Nord-Pas-de-Calais

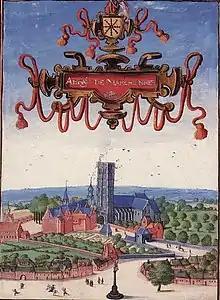
Marchiennes Abbey was founded around 630.

During the Gallic War in 56 BC, Julius Caesar expanded his conquests toward the North Sea after defeating the Atrebates and Nervians at the Battle of Sabis. The Belgians, a collective of various tribes such as the Menapiens, Morins, Atrébates, and Nervians, had settled in the region between the 5th and 1st centuries BC. These tribes, described by Caesar, were not homogeneous and occupied different parts of the land. Settlements were mainly hamlets around farms, with few fortified camps like Etrun. The Roman invasion began in 57 BC, leading to significant battles, including a decisive one on the banks of the Sabis. Despite initial resistance, by 50 BC, Gaul-Belgium was conquered and remained under military occupation until 27 BC.